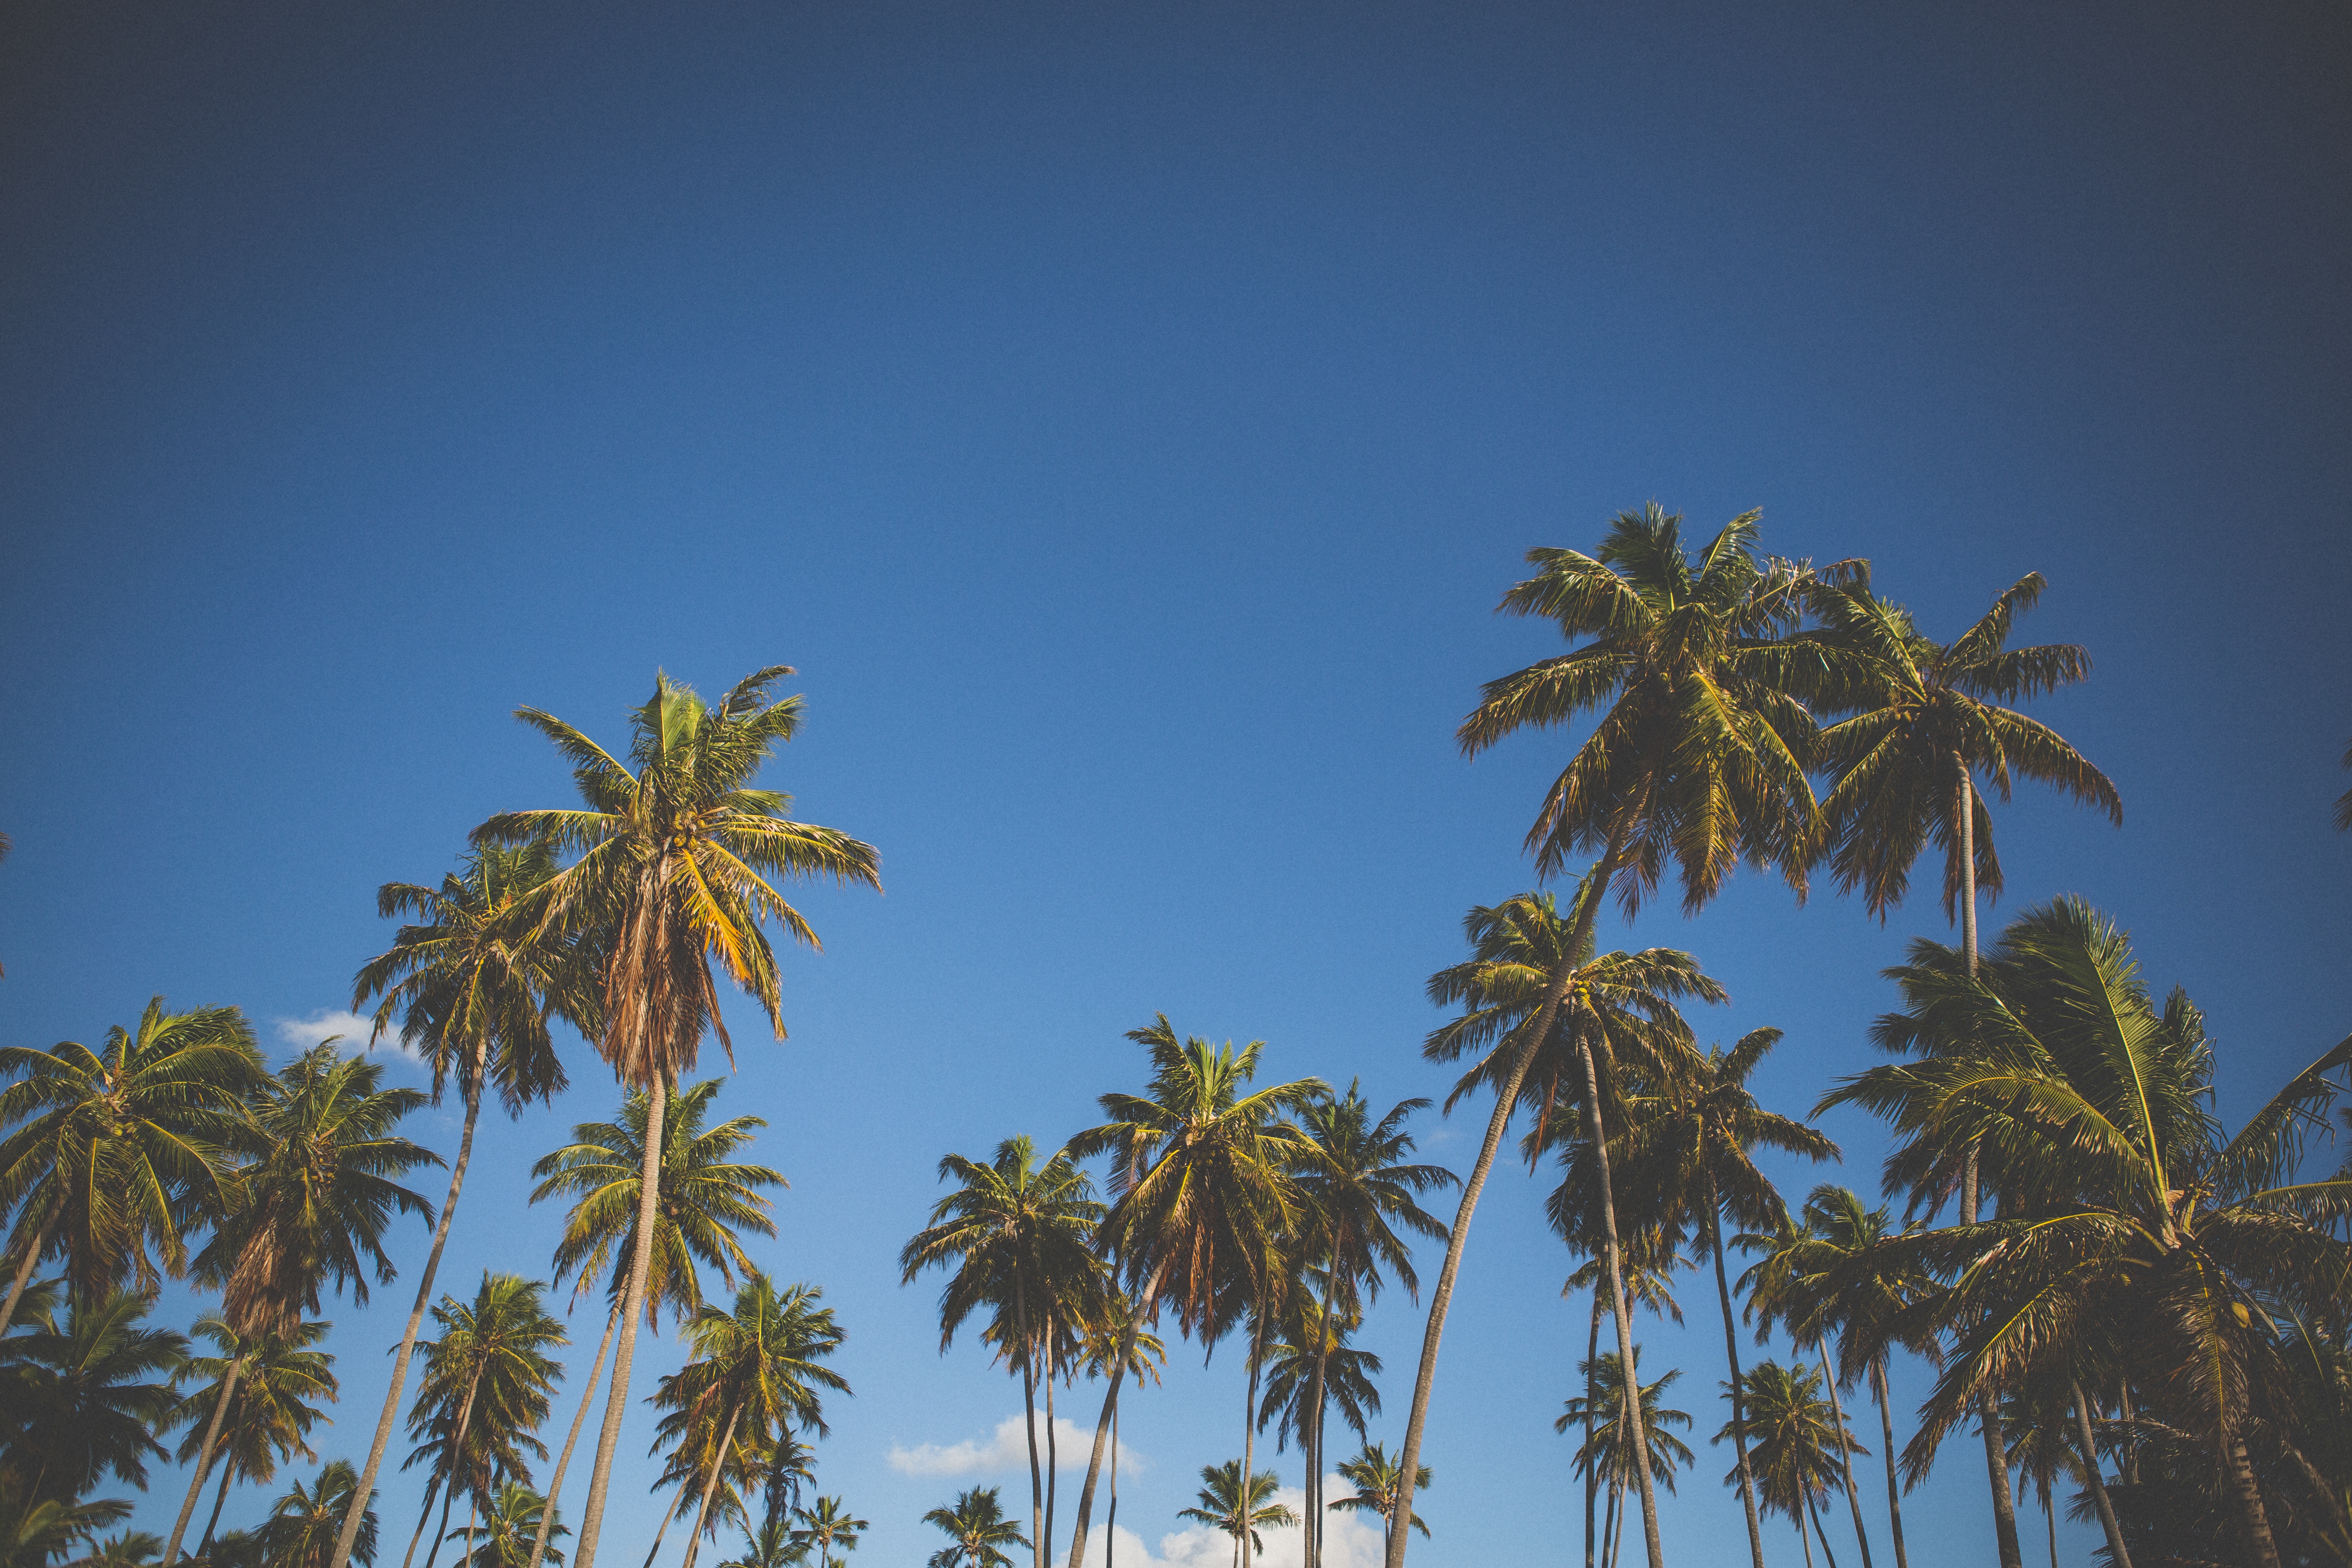
sea, tree, plant, sky, sunlight, leaf, flower, wind, tropics, flowering plant, woody plant, land plant, arecales, palm family, borassus flabellifer